Gen. Simon Elliot House

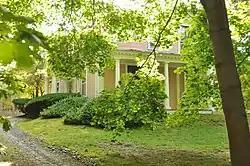

The General Simon Elliot House was a historic house at 61 Heath Street in Brookline, Massachusetts. Built in 1824, it was one of the town's oldest examples of Greek Revival architecture, owned by several prominent residents. The house was listed on the National Register of Historic Places on October 17, 1985.